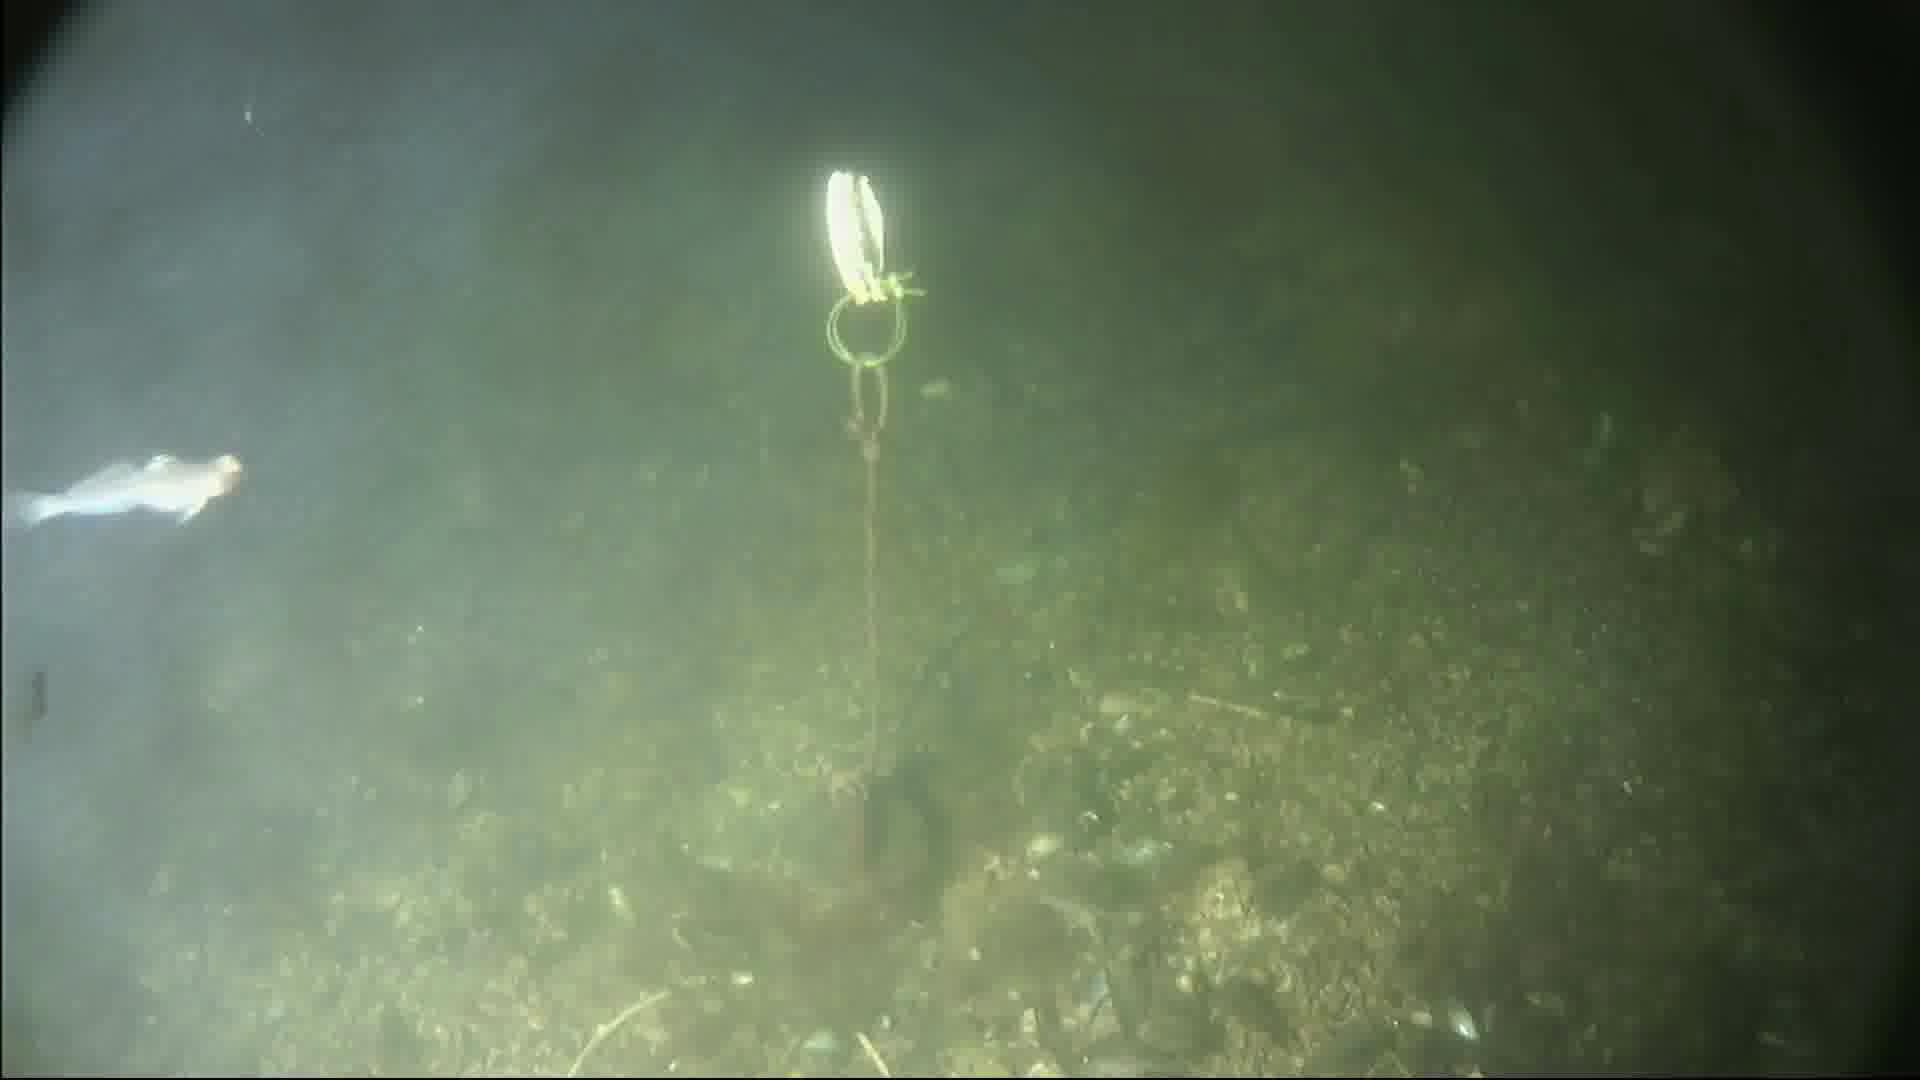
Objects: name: small_fish